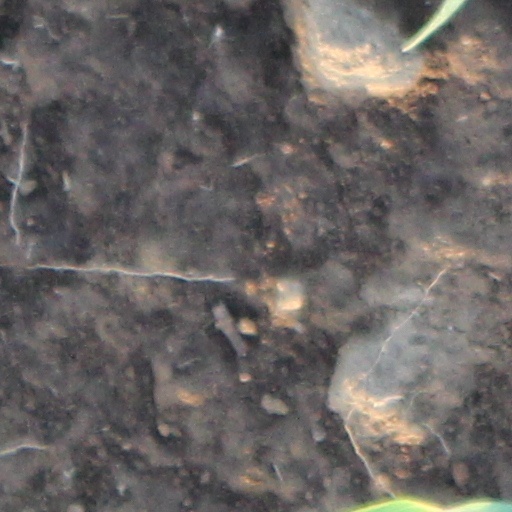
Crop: wheat